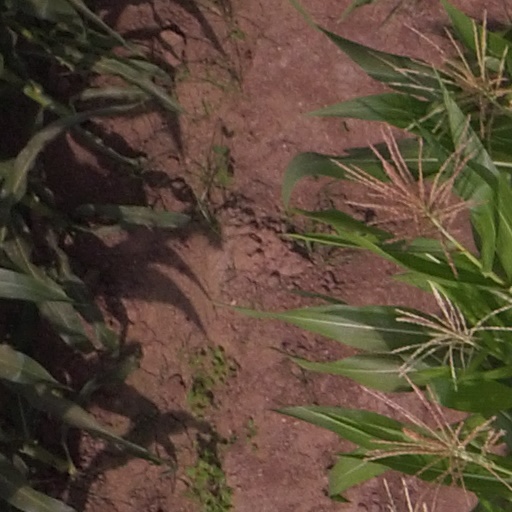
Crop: maize; corn